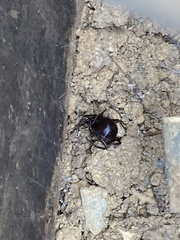
Species: Lactrodectus_hesperus